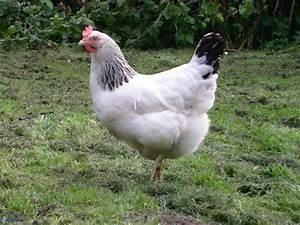
chicken